Timber circle

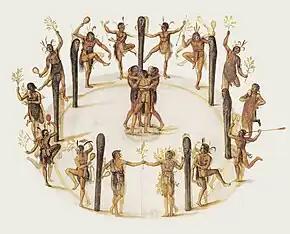
Secotans dancing in a timber circle in North Carolina, watercolor painted by John White in 1585

Timber circles in the British Isles date to the late Neolithic and early Bronze Age. The posts themselves have long since disappeared and the sites are identified from the rings of postholes that they stood in. Aerial photography and geophysical survey have led to the discovery of increasing numbers of the features. Often a postpipe survives in the posthole fill aiding diagnosis.